Y Ford Gron (Scranton)

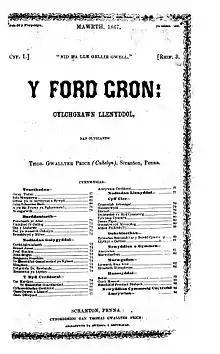
Ford gron (Scranton) (Welsh Journal)

Y Ford Gron (Scranton) was a 19th-century Welsh language periodical first produced in January 1867, in Scranton, Pennsylvania, by Thomas Walter Price and William Aubrey Powell. Its content, literary articles and reviews, and poetry and news from Wales, was aimed at the Welsh American population.